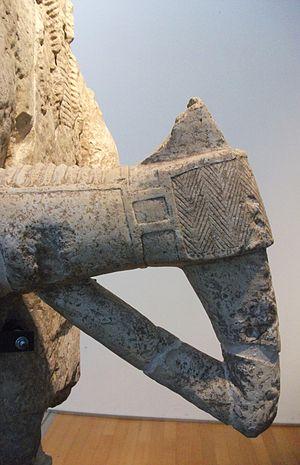
Les géants de Mont-Prama sont des statues en grès remontant à la période de l'histoire sarde dite de la culture nuragique. Découverts en 1974 par un agriculteur dans l'ouest de la Sardaigne, les fragments des statues ont été exhumés dans la localité de Mont'e Prama, sur le territoire de la commune de Cabras, dans la péninsule du Sinis une région de la province d'Oristano en Italie. D'une hauteur de 2 mètres à 2,5 mètres, elles auraient été taillées au plus tôt vers le Xᵉ siècle av. J.-C., même si cette datation fait débat, en particulier du fait de l'imprécision des premières fouilles. Les circonstances de leur destruction ne sont pas éclaircies et sont parfois mises en relation avec la prise de contrôle de la Sardaigne par les Carthaginois.